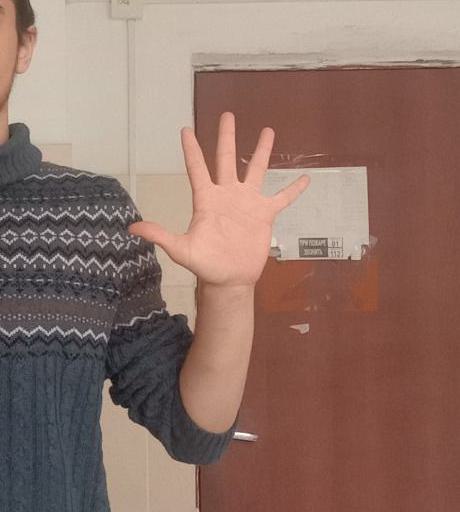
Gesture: palm